La Petite-Fosse

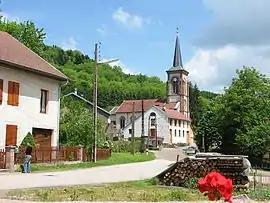
The church in La Petite-Fosse

La Petite-Fosse is a commune in the Vosges department in Grand Est in northeastern France. As of 2022 the village has 84 inhabitants.